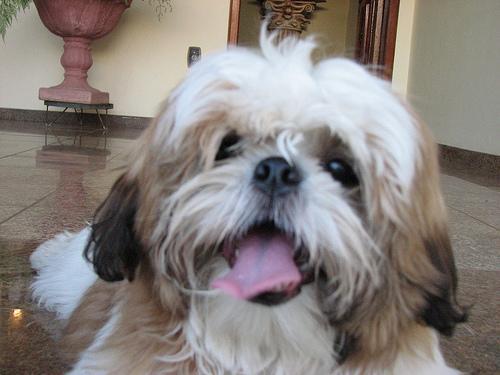
Shih-Tzu